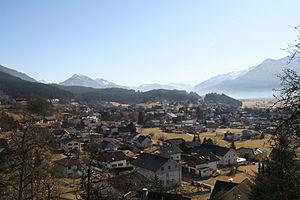
Satteins est une commune autrichienne du district de Feldkirch dans le Vorarlberg.